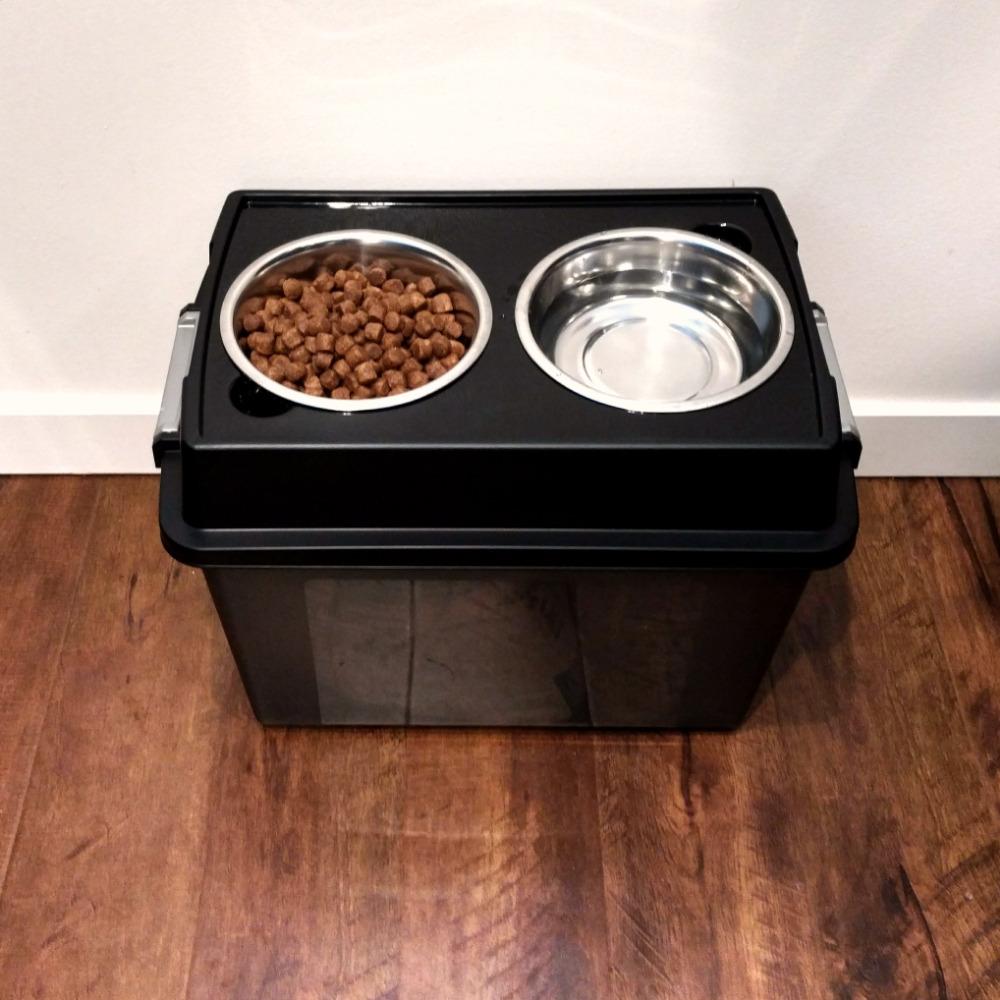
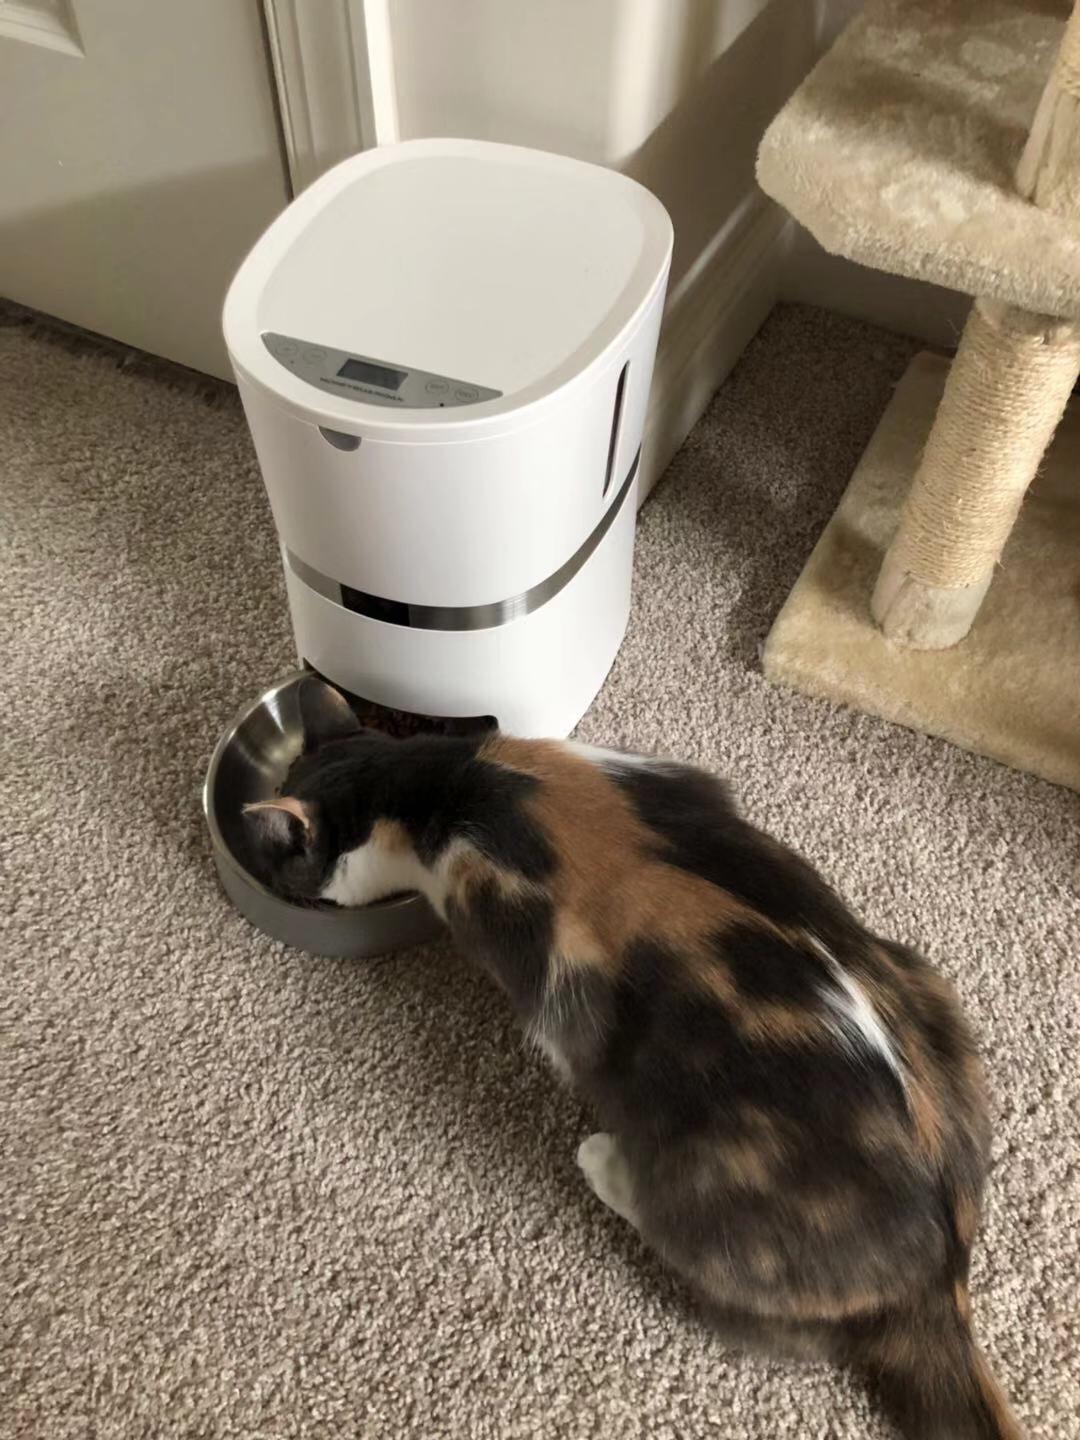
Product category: items_feeder
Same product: no